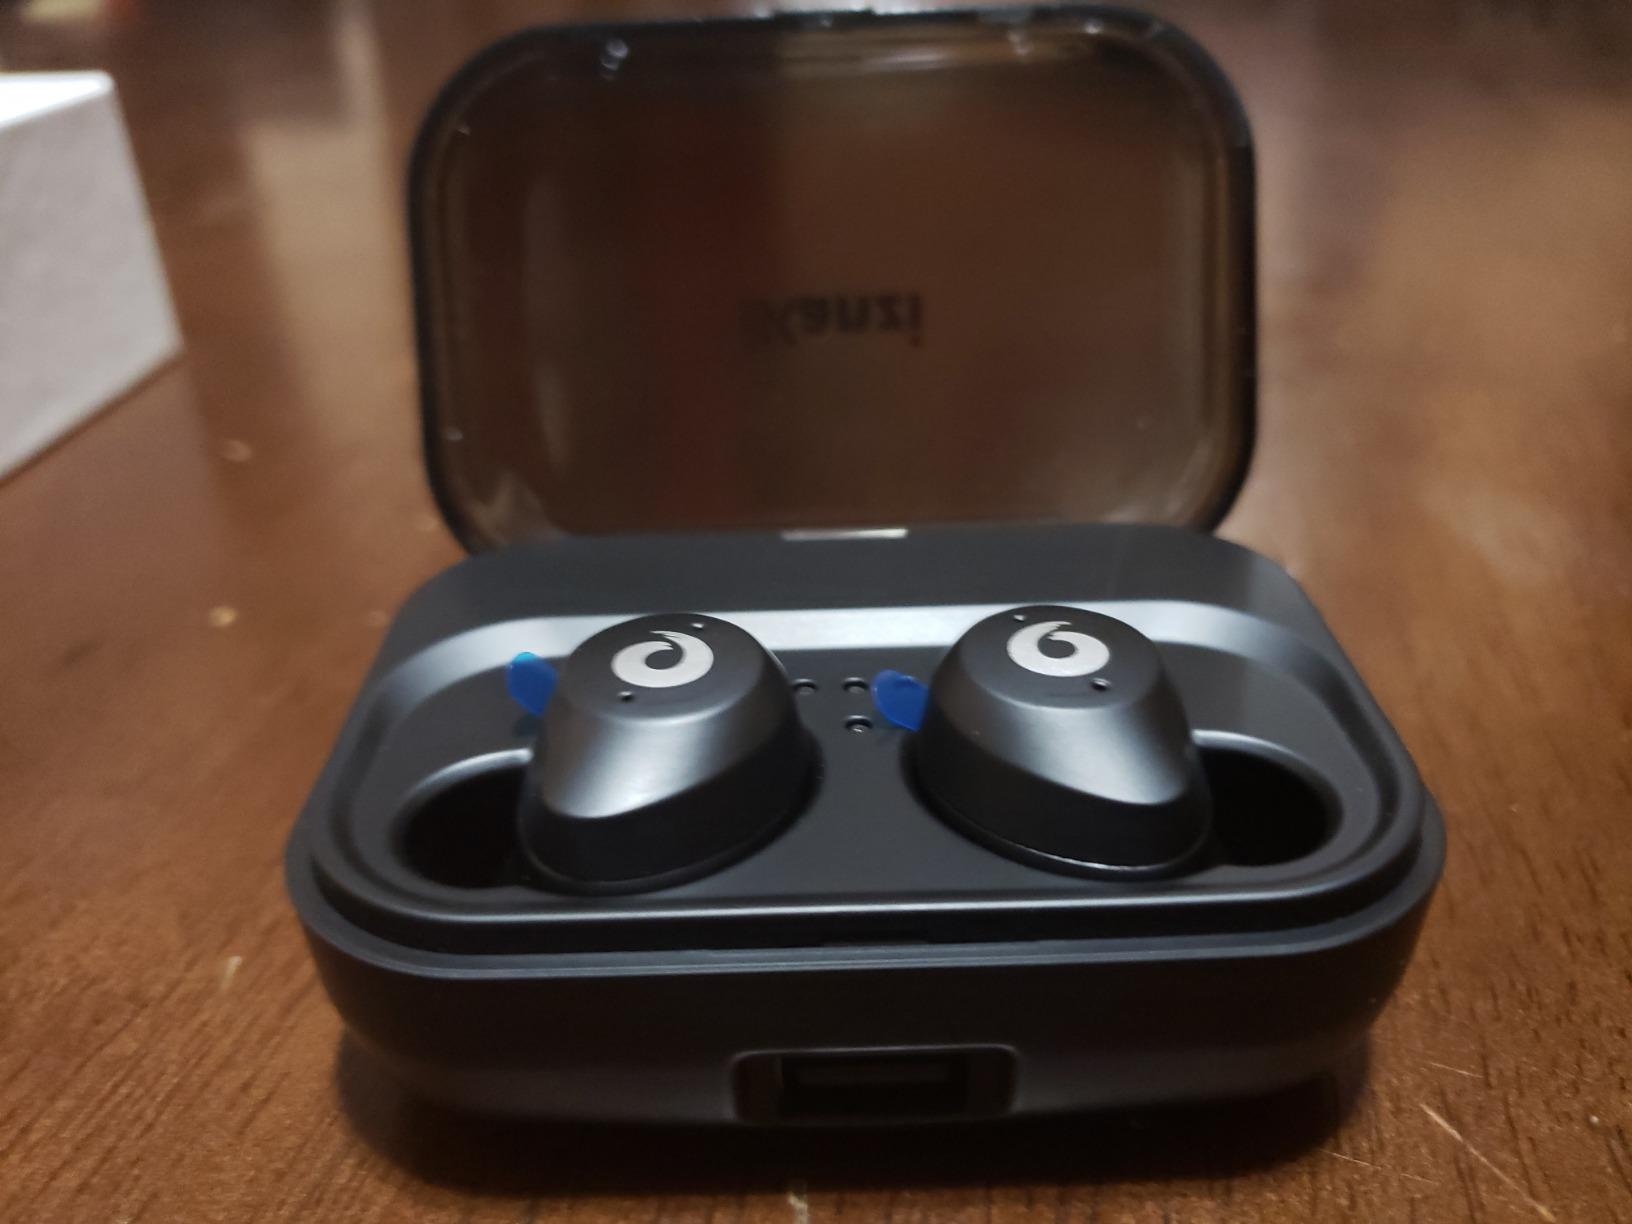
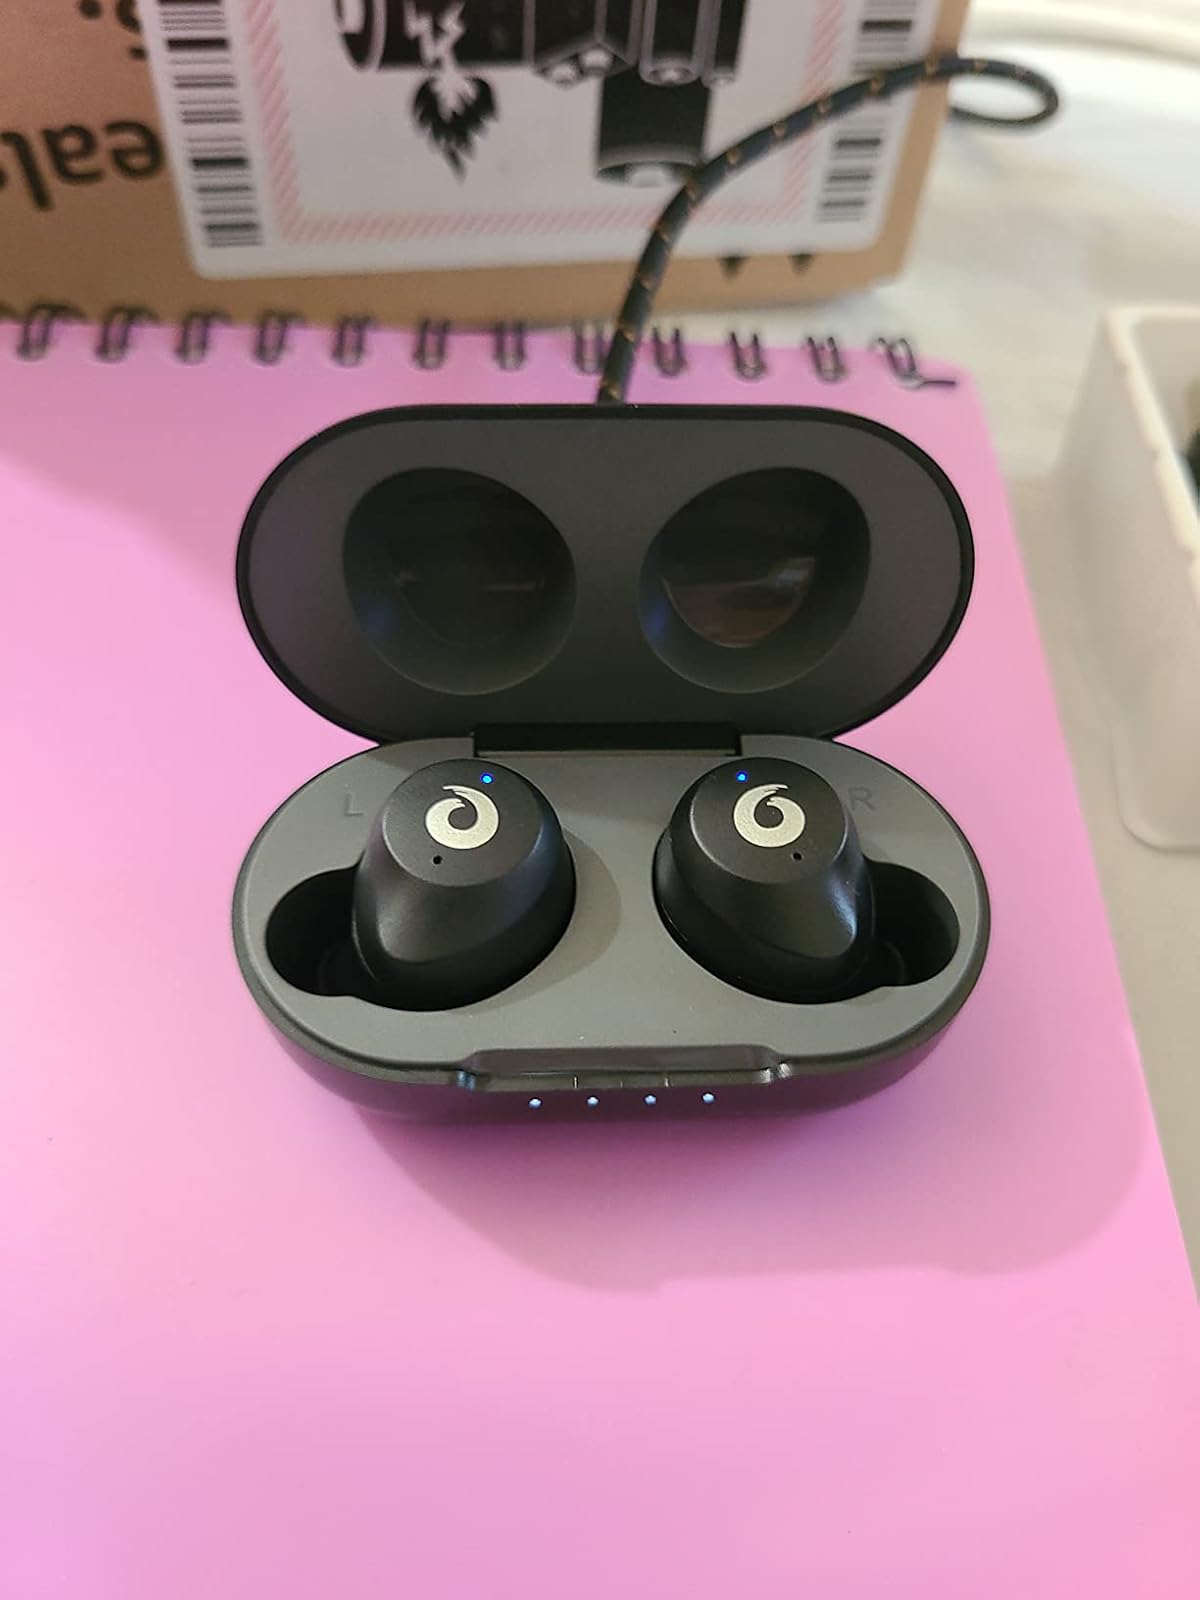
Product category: earbuds
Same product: no